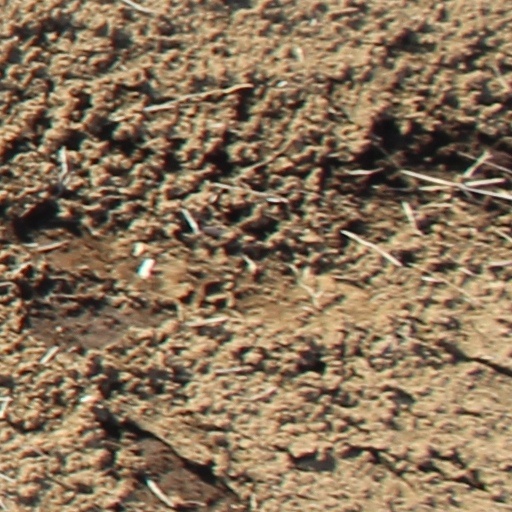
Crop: wheat